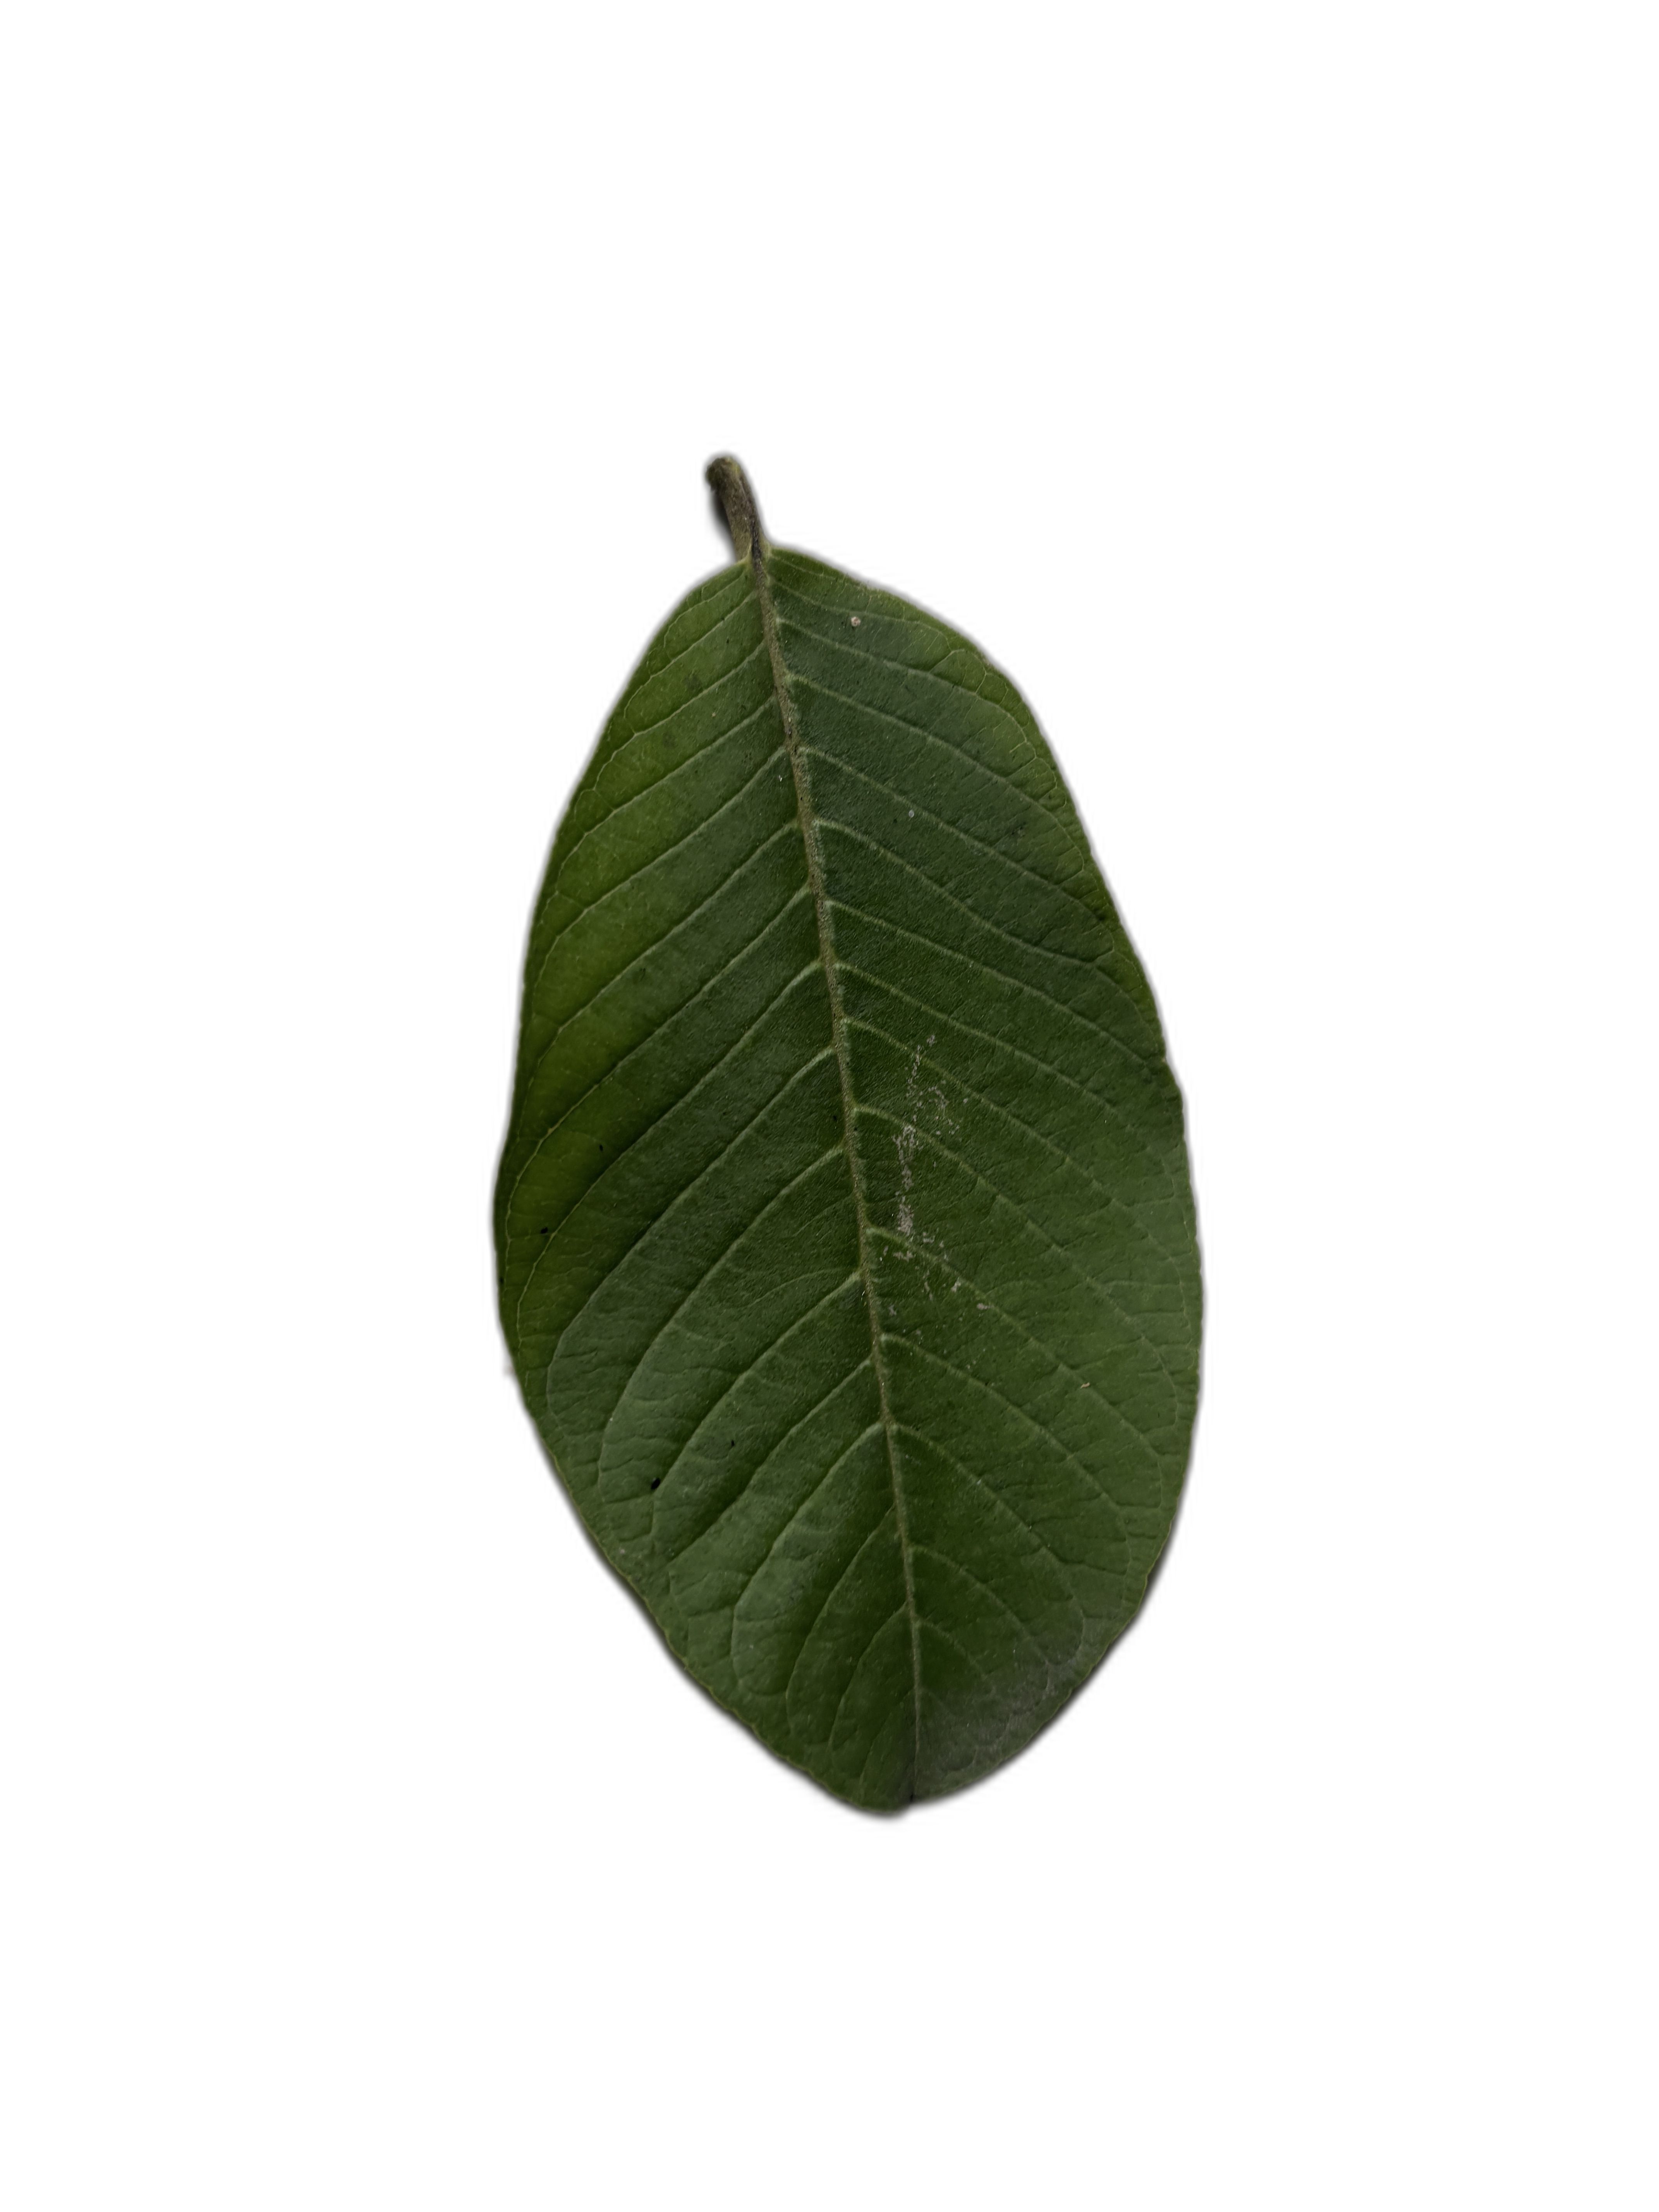
Plant part: leaf
Disease: Healthy